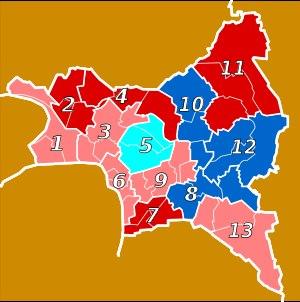
Le département de la Seine-Saint-Denis, créé en 1968, à la suite de la disparition des départements de la Seine et de Seine-et-Oise, comportait neuf circonscriptions électorales. En 1986, le redécoupage électoral de la loi n°86-1197 du 24 novembre 1986 réorganise le département en treize circonscriptions électorales. Ce nombre de sièges a été réduit à douze par un nouveau découpage électoral de 2010, en vigueur à compter des élections législatives de 2012.